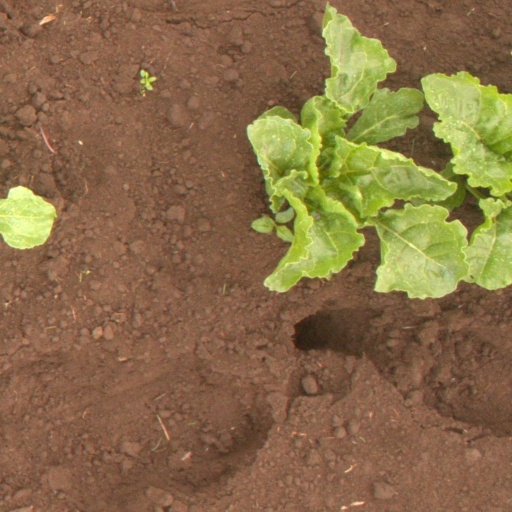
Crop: sugar beet